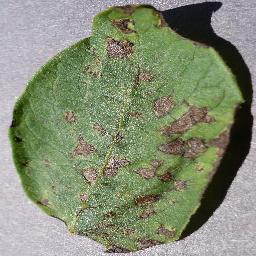
Label: Potato___Early_blight